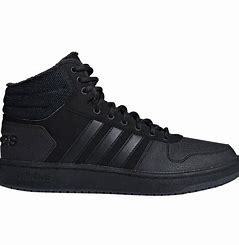
Brand: Adidas
Model: Hoops 2